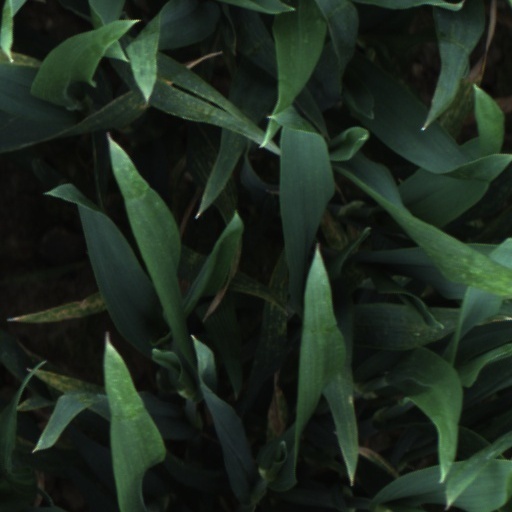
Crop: wheat